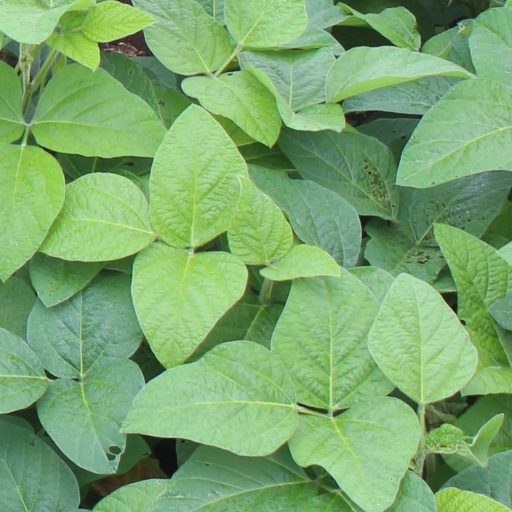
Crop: soybean